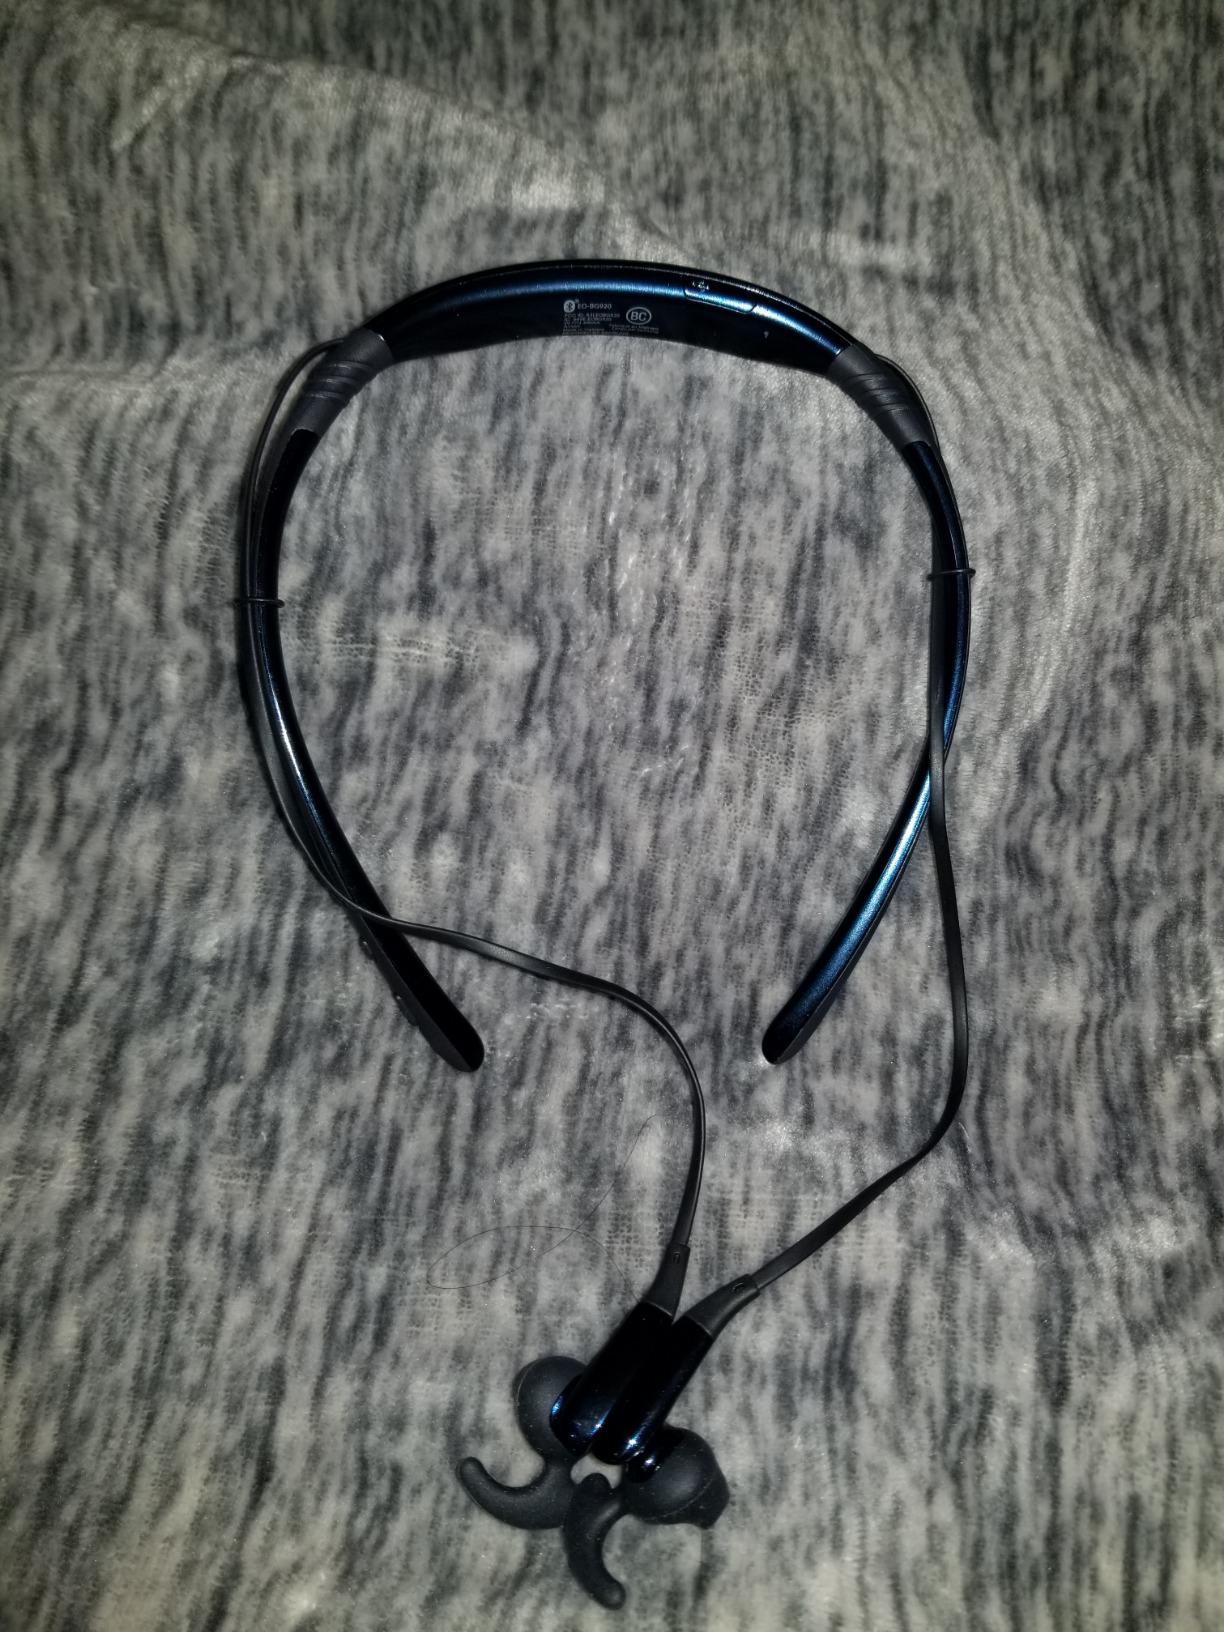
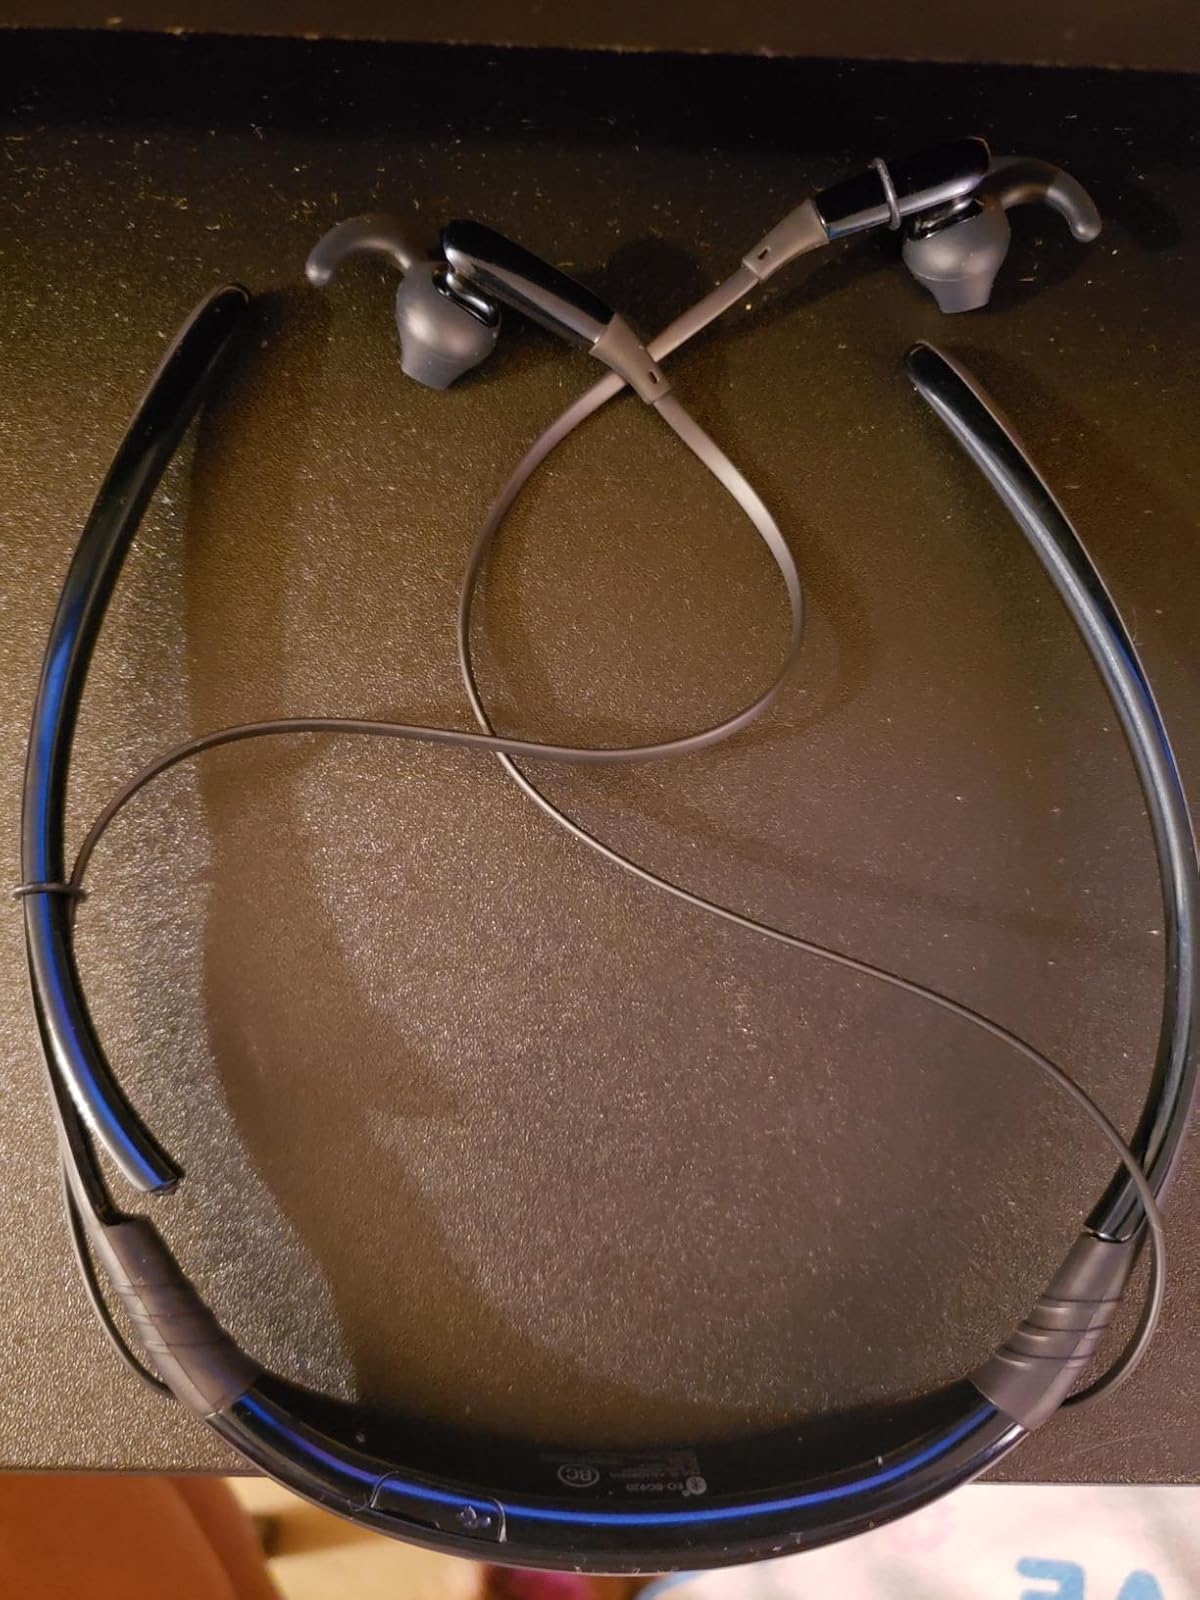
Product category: headphones
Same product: yes